Via Rail

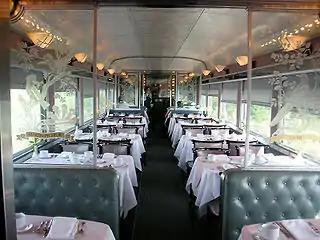
A Via dining car preparing for the first serving of breakfast

Via experienced more service cuts at the dawn of the 2010s. In March 2011, the daily Victoria–Courtenay "The Malahat" RDC service on Vancouver Island was suspended indefinitely due to deteriorating track (it has yet to resume). By June 27, 2012, Via announced additional service cuts due to funding issues: